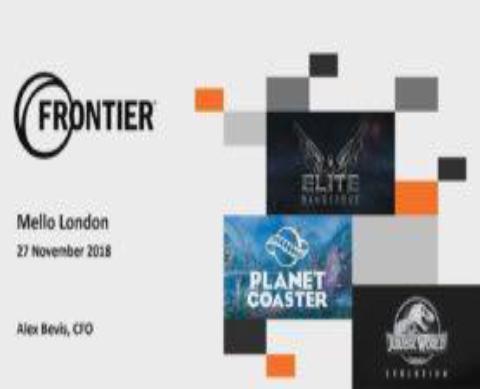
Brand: frontier developments
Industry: Leisure